Battledore and shuttlecock

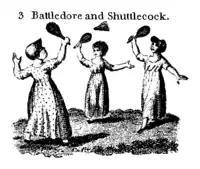
A game of battledore and shuttlecock, as illustrated in an 1804 edition of "Youthful Sports"

Battledore and shuttlecock, or jeu de volant, is a sport related to the professional sport of badminton. The game is played by two or more people using small rackets (battledores), made of parchment or rows of gut stretched across wooden frames, and shuttlecocks, made of a base of some light material, such as cork, with trimmed feathers fixed around the top. The object is for players to bat the shuttlecock from one to the other as many times as possible without allowing it to fall to the ground.